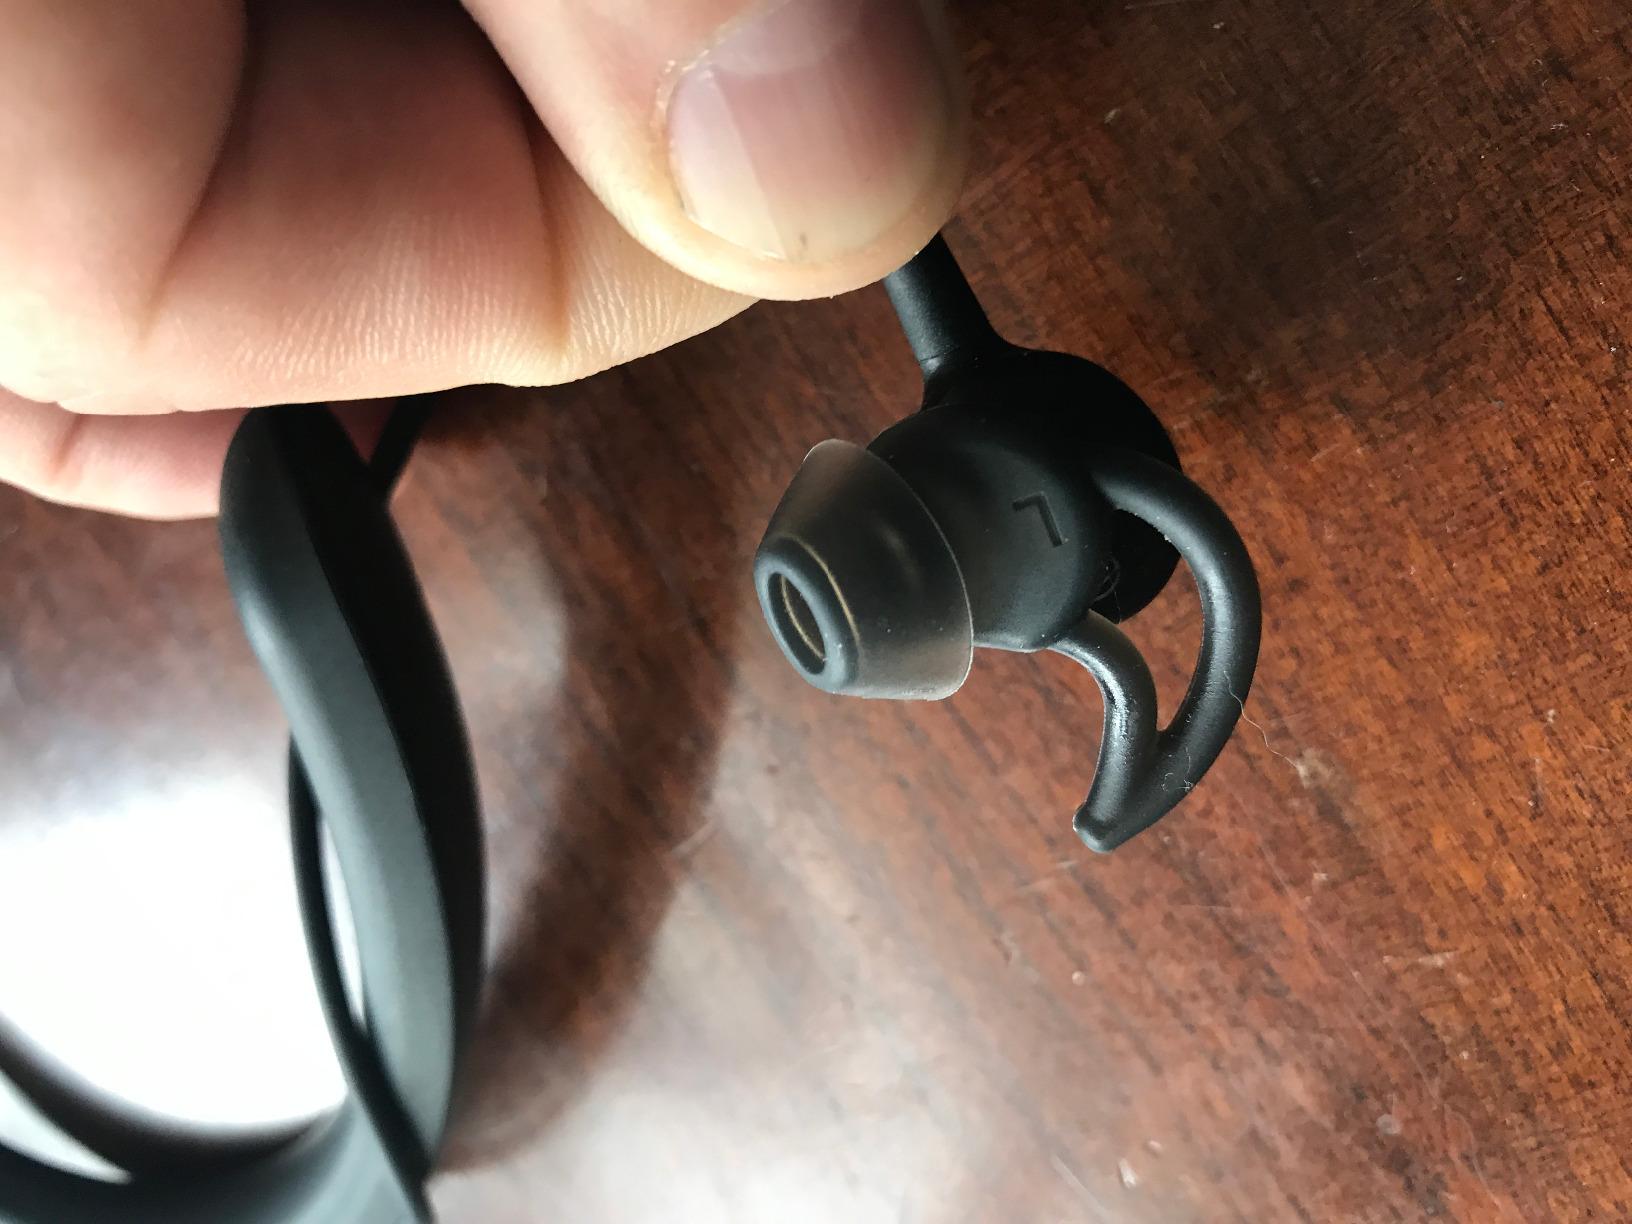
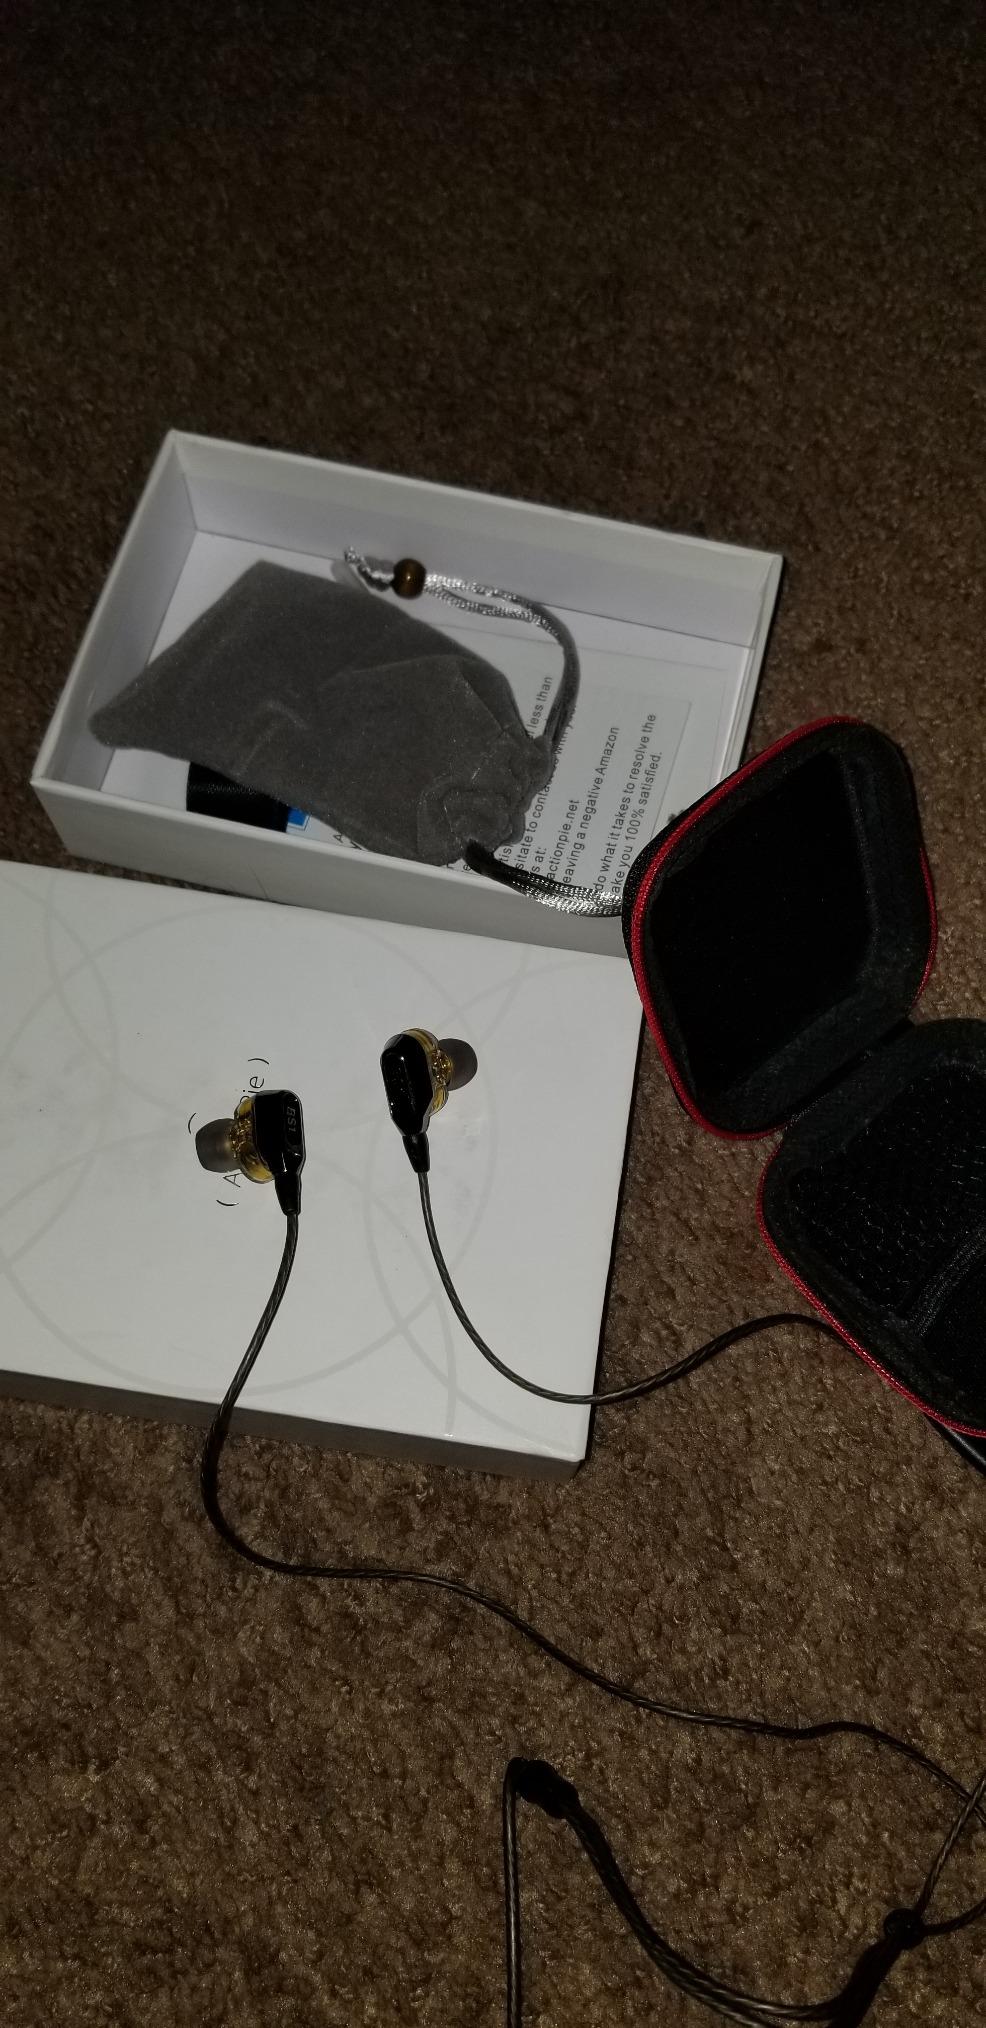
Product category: headphones
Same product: no